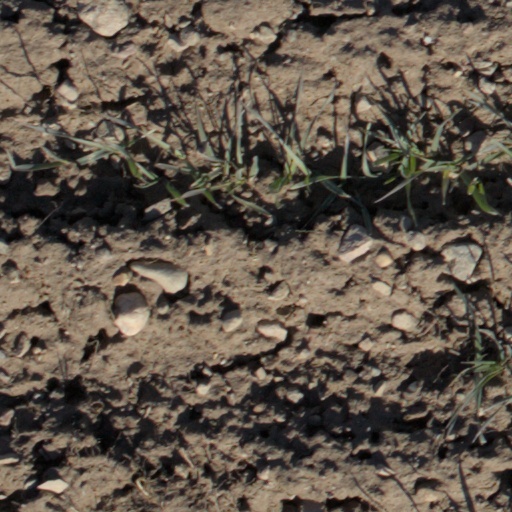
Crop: wheat